Edith Grey Wheelwright

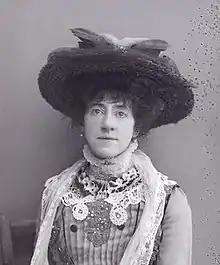

Edith Grey Wheelwright (1868 – 24 September 1949) was a British writer and botanist. She served as Secretary to the Bath Branch of the National Union of Women’s Suffrage Societies (NUWSS) from 1909 through 1913.